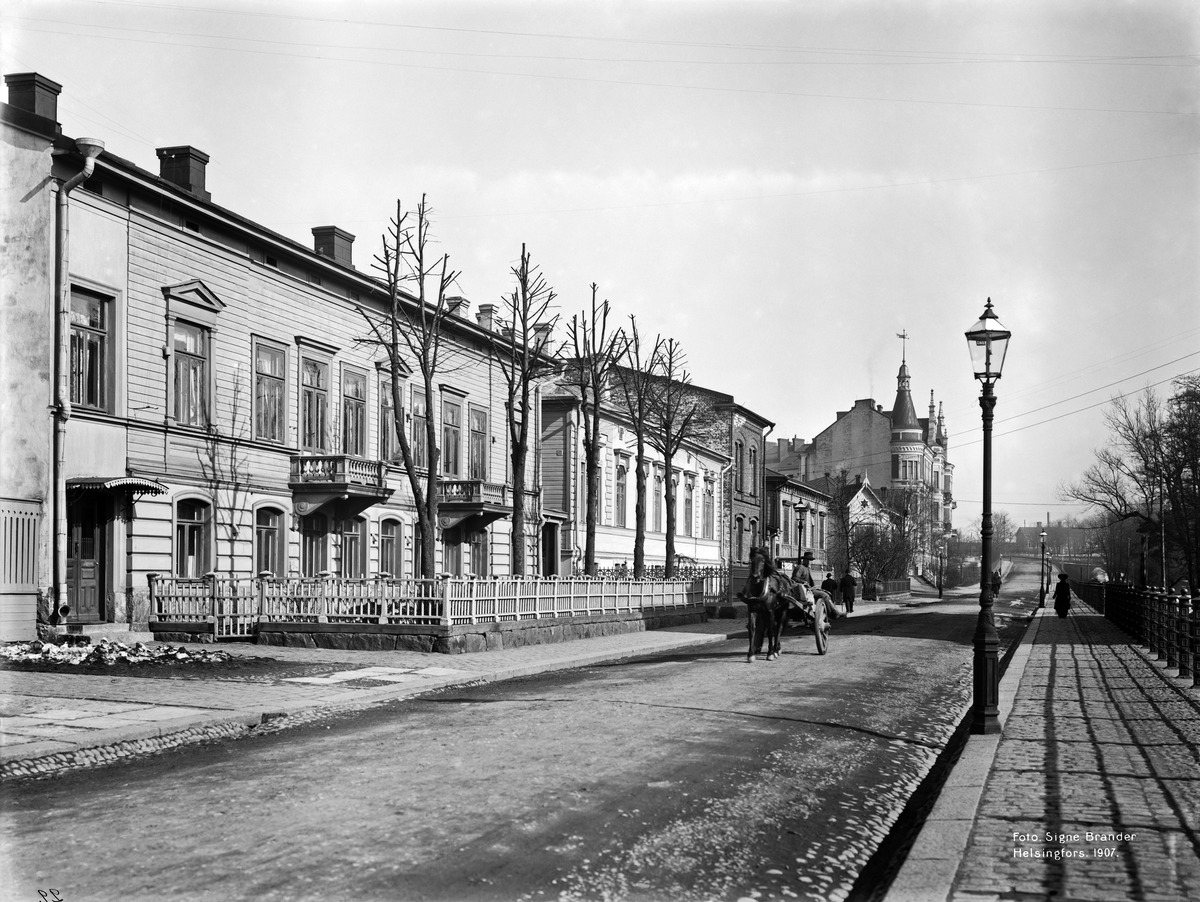
Puistokatu 7a, 5, 3, 1a
sisällön kuvaus: Puistokatu 7a, 5, 3, 1a. mustavalkoinen
Kuvaaja: Brander, Signe, valokuvaaja
Ajankohta: kuvausaika 1907
Paikka: Suomi, Uusimaa, Helsinki, Ullanlinna Helsinki, Puistokatu 7, 5, 3, 1b
Aiheet: puurakennukset, hevosajoneuvot